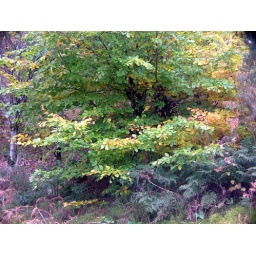
trees in the forest